Treaty on Open Skies

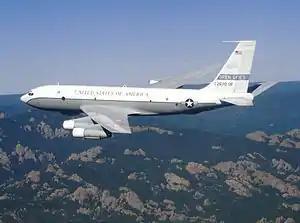
A USAF Boeing OC-135B Open Skies

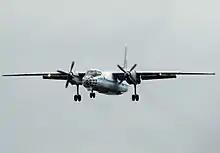
An-30 monitoring aircraft

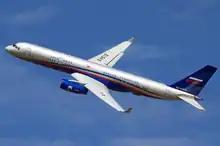
Tupolev Tu-214ON of the Russian Air Force

Observation aircraft may be provided by either the observing party or by the observed party (the "taxi option"), at the latter's choice. All Open Skies aircraft and sensors must pass specific certification and pre-flight inspection procedures to ensure that they are compliant with treaty standards.